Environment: real
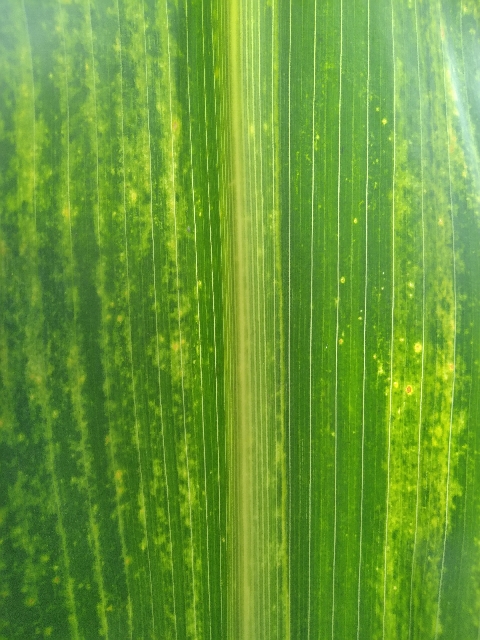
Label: lethal_necrosis